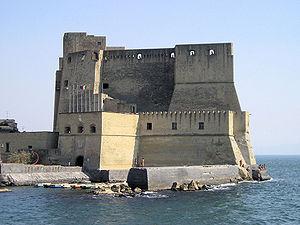
L’Union d’Aix, créée en 1382, était une confédération de villes provençales. Elle soutint le parti de Charles de Duras contre celui du capétien Louis Iᵉʳ d'Anjou lors des troubles qui suivirent la capture puis la mort de la reine Jeanne, comtesse de Provence. À la suite des choix ambigus de celle-ci, désignant comme successeur au comté Louis Iᵉʳ d'Anjou, une guerre civile s'installait en Provence jusqu’à la reconnaissance du nouveau comte, Louis II, le fils de Louis Iᵉʳ. La défaite de l'Union d'Aix assit définitivement la Seconde dynastie d'Anjou sur le comté de Provence et entraîna la dédition de Nice à la Savoie.
Cette liste, non exhaustive, répertorie les principaux châteaux en Italie métropolitaine et d'outre-mer. Les châteaux presents dans cette liste sont 493, sur un total de 935.